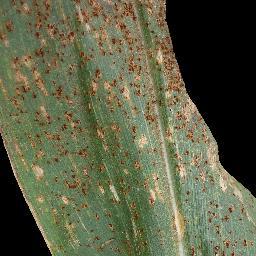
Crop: corn
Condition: (maize)_common_rust